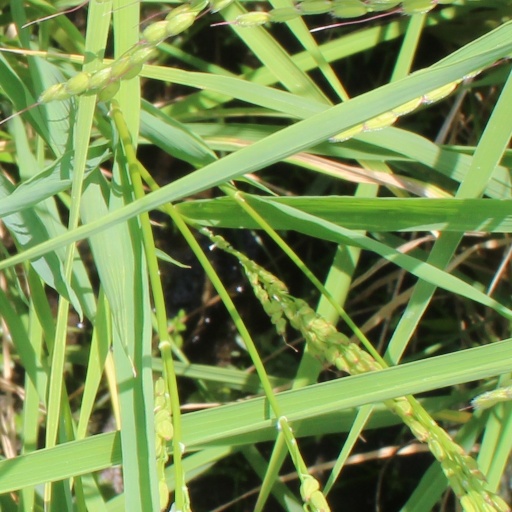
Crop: rice